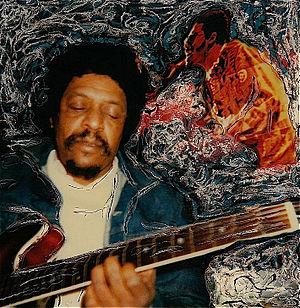
Irio de Paula, de son nom complet Irio Nepomuceno de Paula est un auteur-compositeur-interprète et guitariste brésilien naturalisé italien.